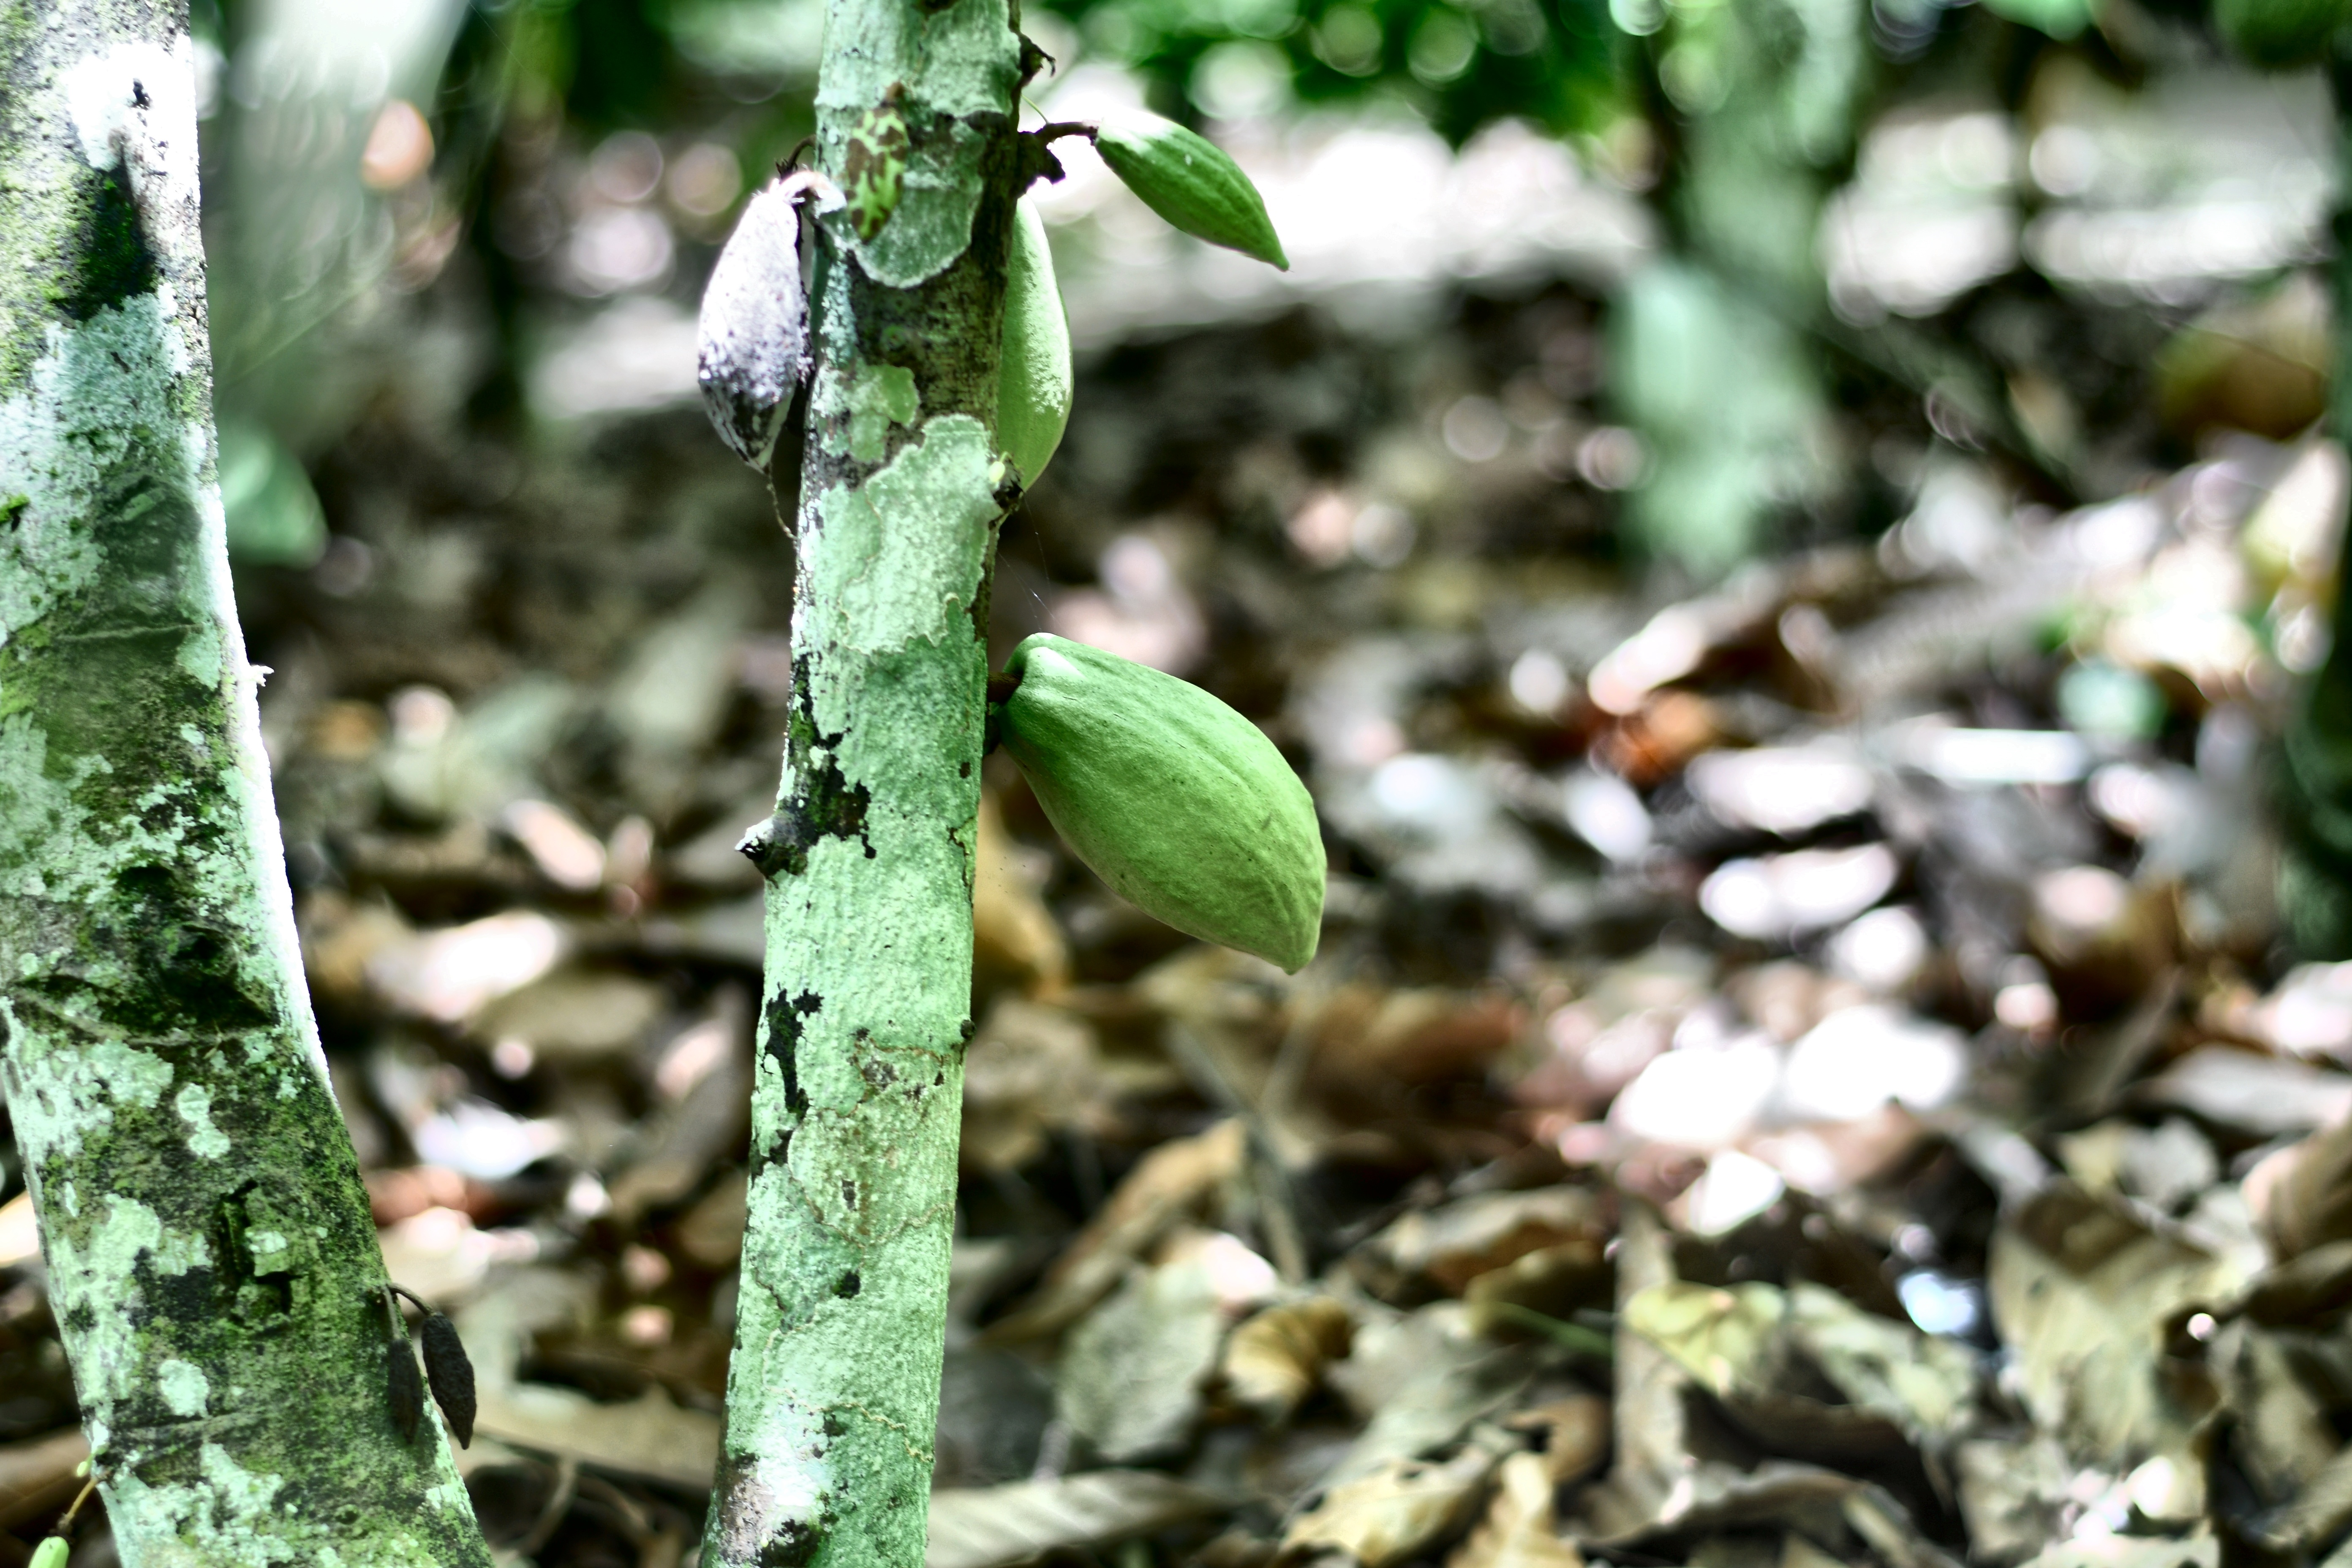
Maturity: unmature
Variety: Angoleta